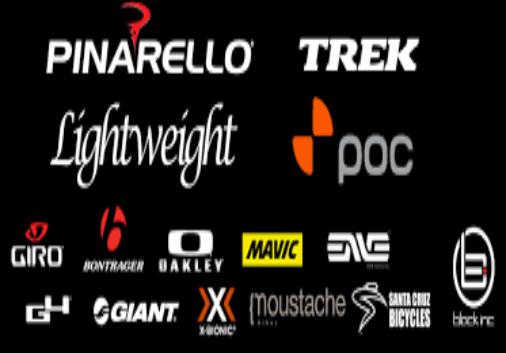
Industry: Transportation